Joseph Meeks

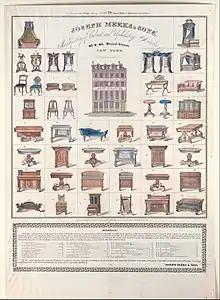
Joseph Meeks & Sons Broadside

Joseph Meeks (September 4, 1771 – July 21, 1868) was a furniture maker in New York City who founded what would become a large firm that produced good quality furniture from 1797 to 1869.